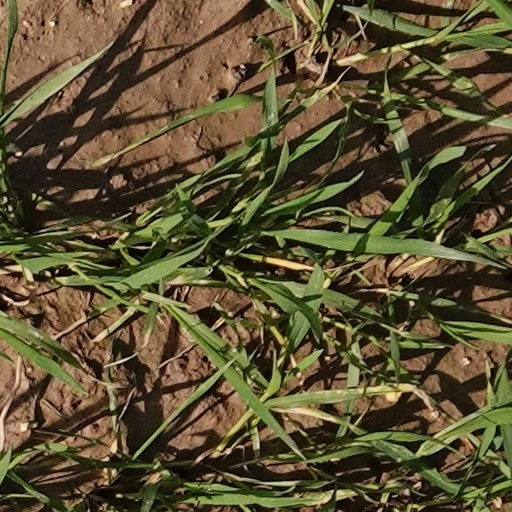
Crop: wheat